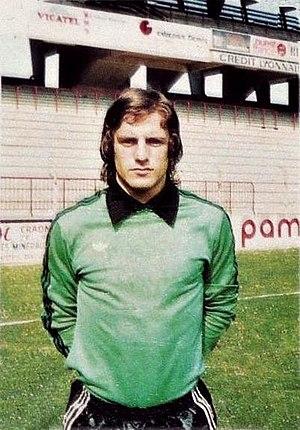
Pierrick Hiard,1978 (portiere di FS Bastia dal 1978 al 1983), 'Panini Foootball 1978 - 1979', Figurina Panini.
Pierrick Hiard, né le 27 avril 1955 à Rennes, est un footballeur international français. Il était gardien de but.